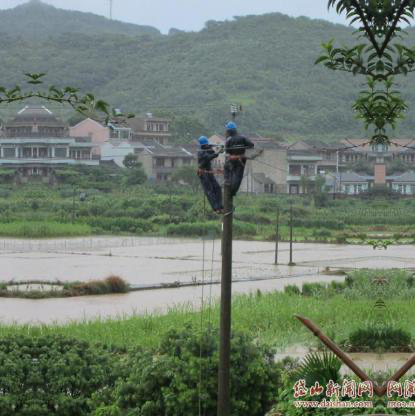
Objects in the image:
label: helmet
label: helmet